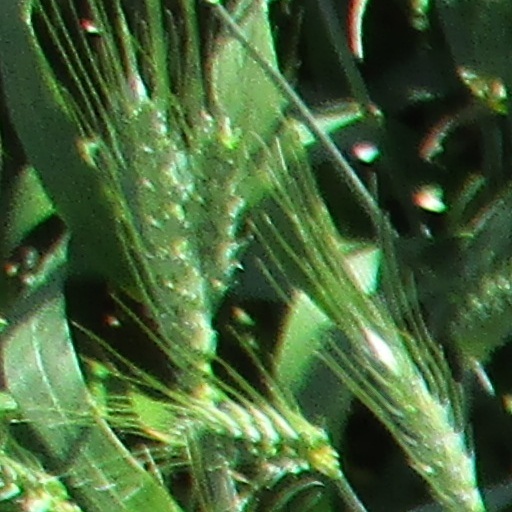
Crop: wheat